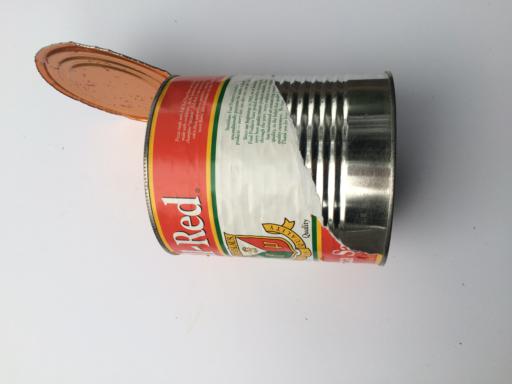
Label: metal